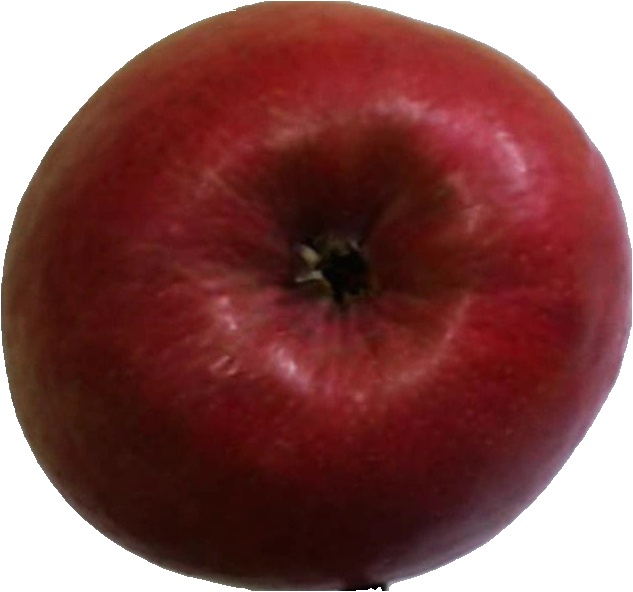
Label: apple_crimson_snow_1